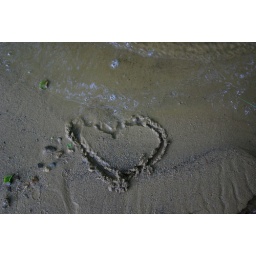
A simple heart drawn in the sand at the edge of the river